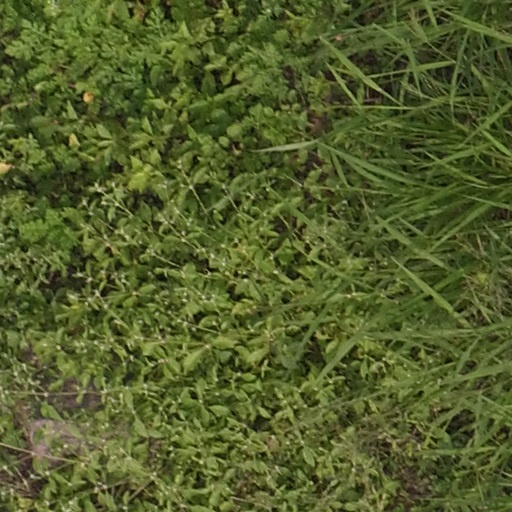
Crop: maize; corn